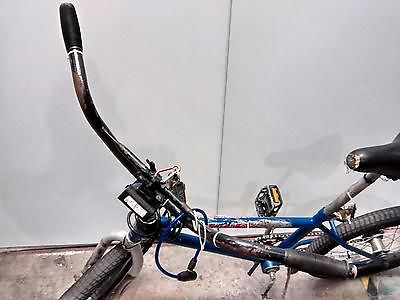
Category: bicycle